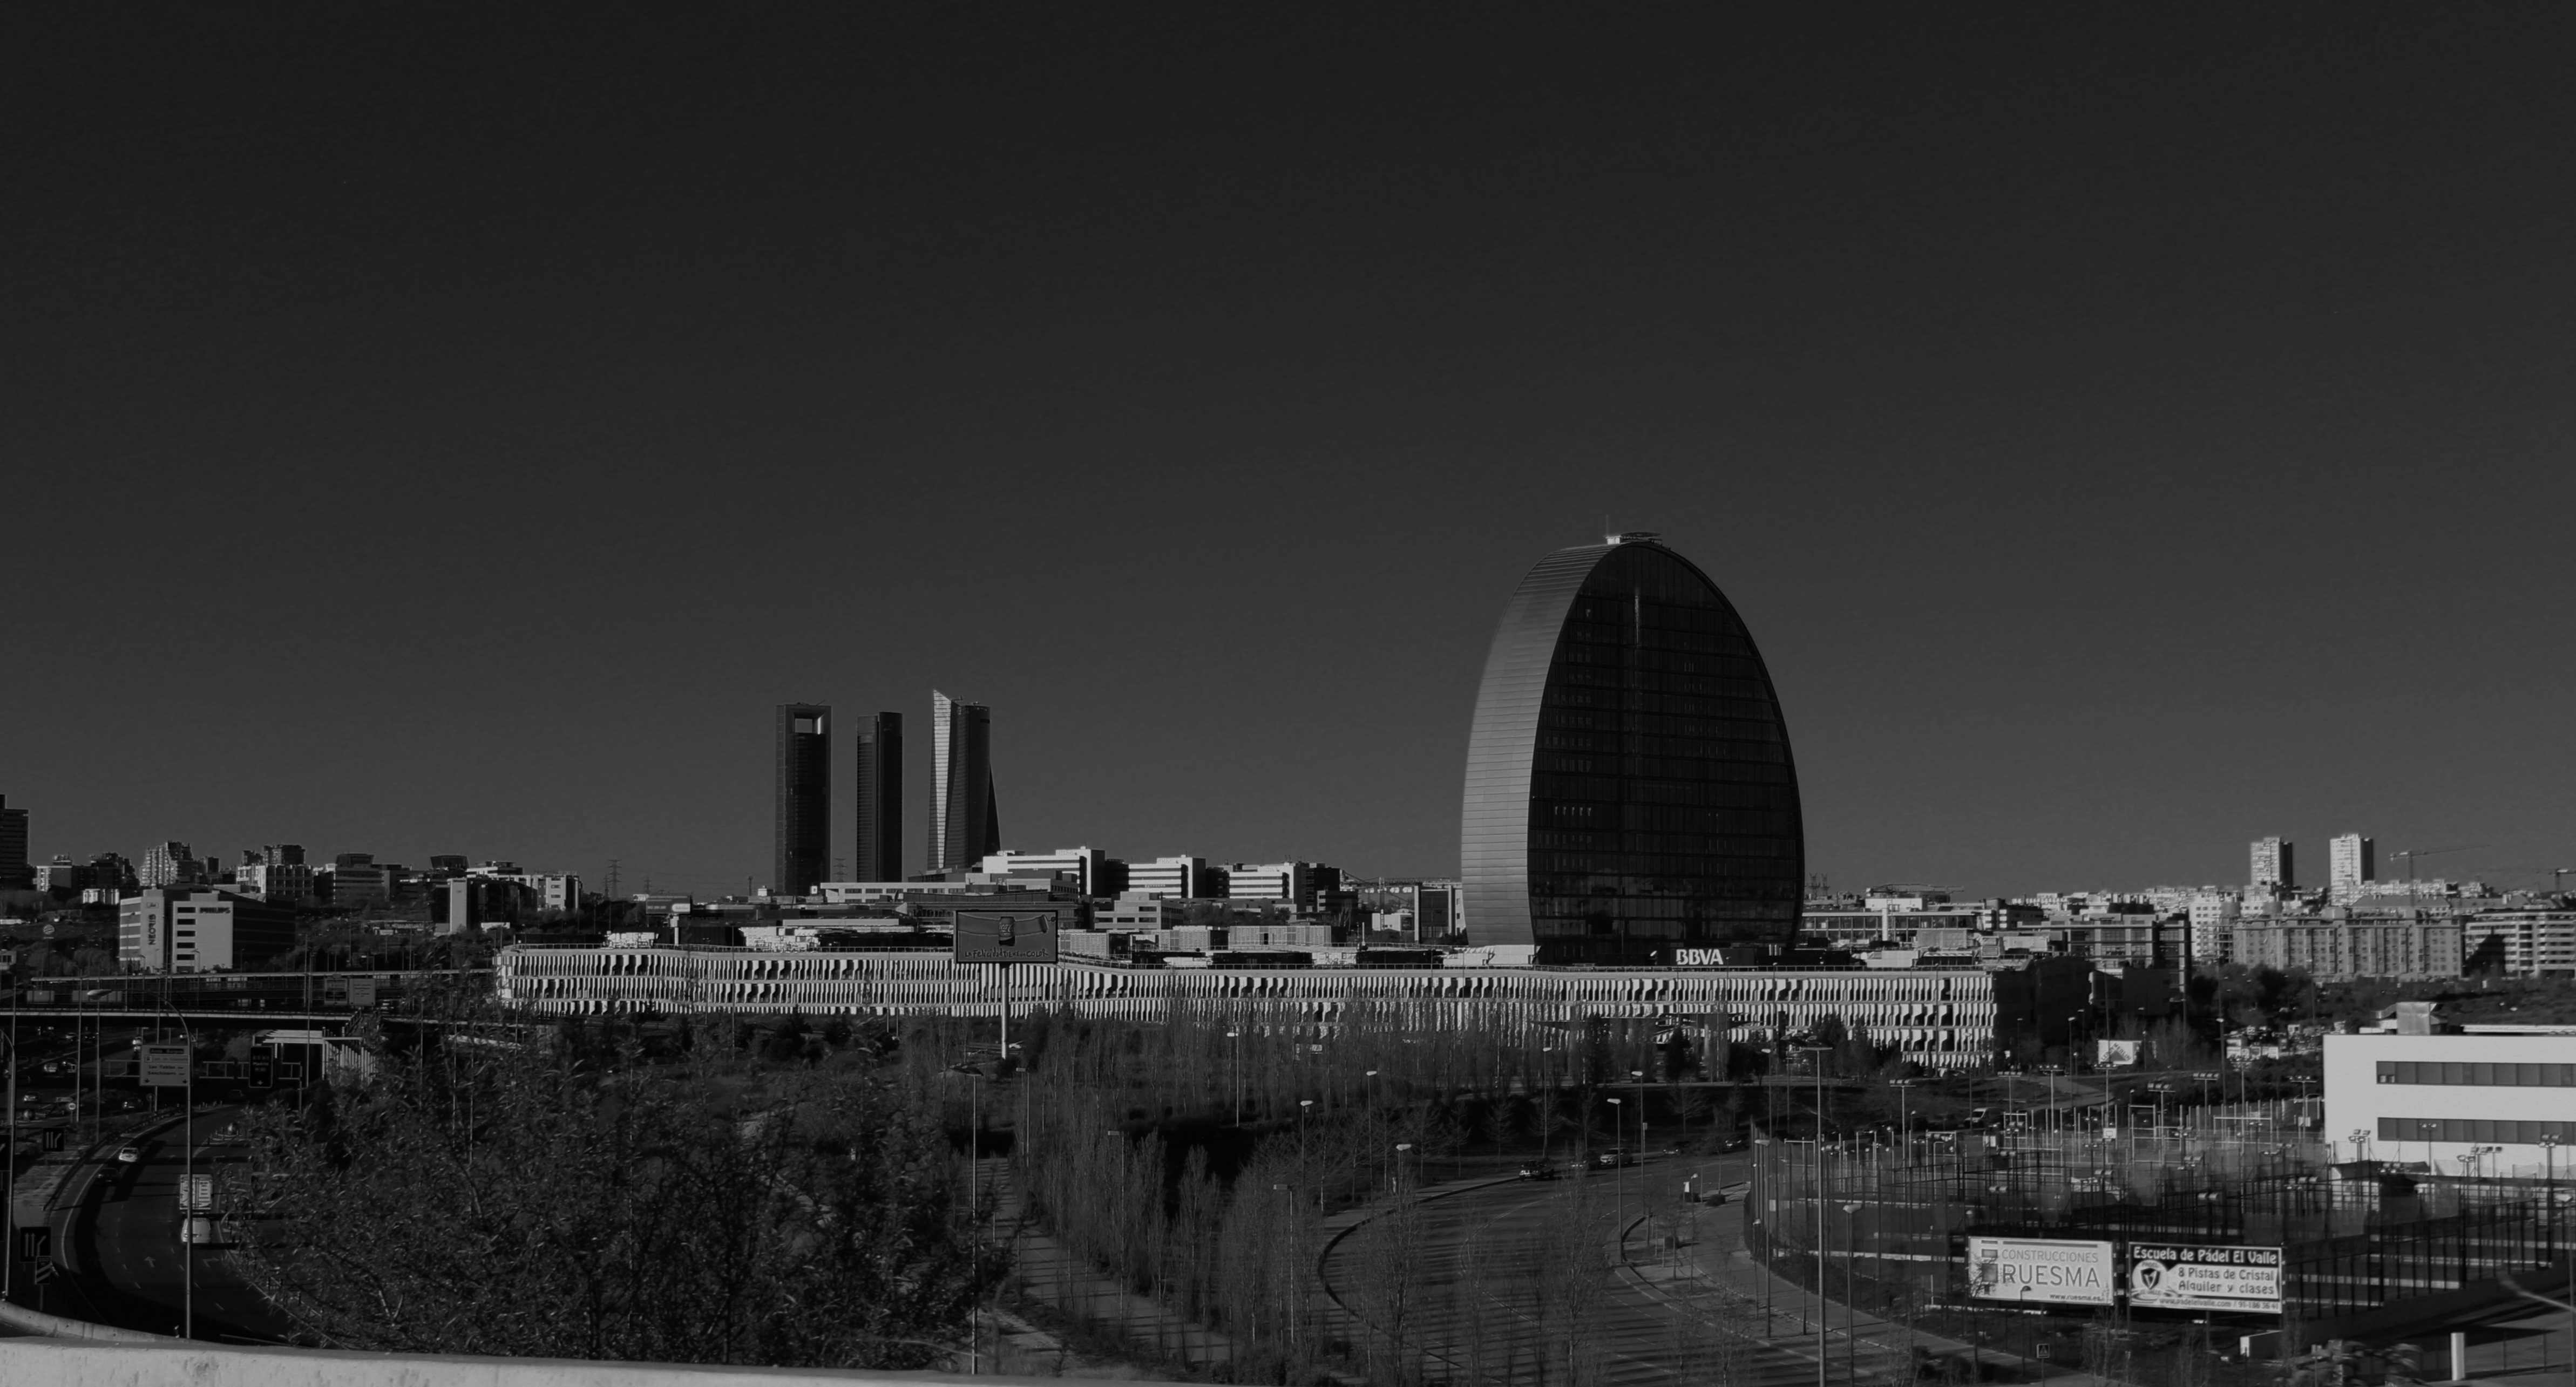
horizon, black and white, architecture, skyline, night, photography, city, skyscraper, urban, cityscape, panorama, downtown, dusk, panoramic, landmark, darkness, business, monochrome, tower block, buildings, madrid, shape, metropolis, cities, torres, real estate, urban area, monochrome photography, human settlement, atmosphere of earth